Tarikh-i Jahangushay

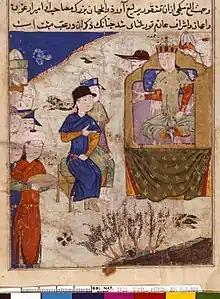
Audience de Möngke. Manuscript copied in 1438

An account of the tragic failure of a Chinese student - (Jiang Rong: "The Wolf") - to save a wild wolf of a type formerly hunted by the historical Mongol people (and still today by their descendants), would indicate that wolves were targeted by such hunts, as traditional methods of the ravaging wolves in imminent danger of extinction were described. Snow leopards and others were also likely to have been hunted.